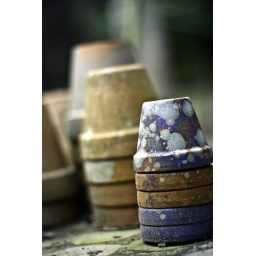
Trying out the new Canon 50mm lens. Photograph of tiny terra cotta pots in our plant nursery.